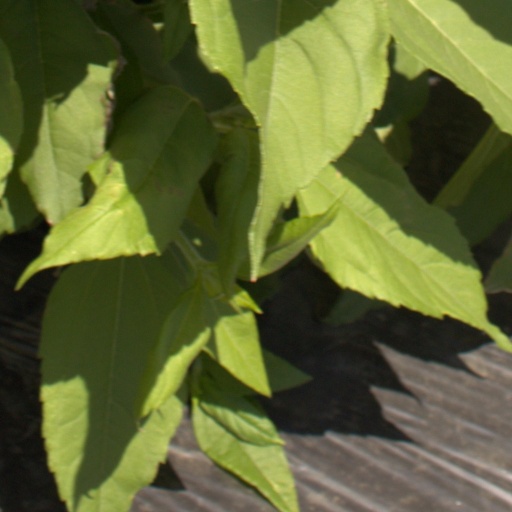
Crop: Jerusalem artichoke